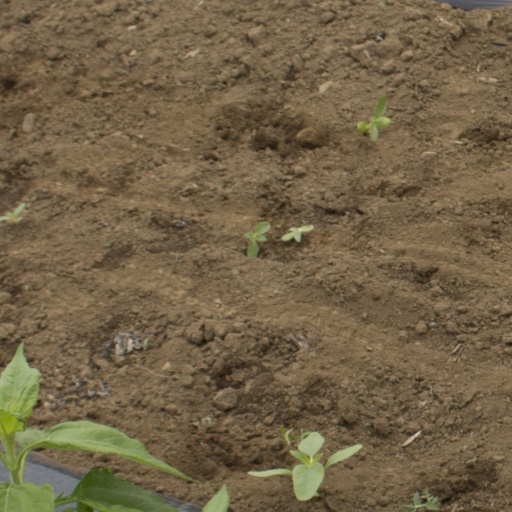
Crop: Jerusalem artichoke